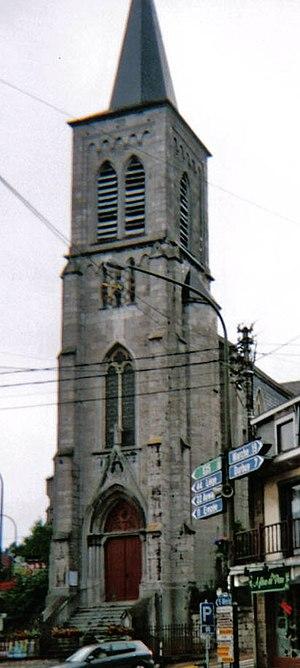
L'église de Barvaux-sur-Ourthe (Belgique).